Yekaterina Vorontsova-Dashkova

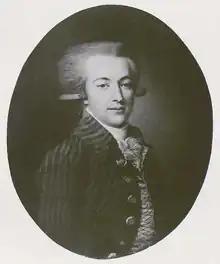
Her husband, Prince Mikhail Dashkov.

Yekaterina learned several languages (Russian, French, Italian and German), studied mathematics at the University of Moscow and read French literature – according to her memoirs, her favourites were Bayle, Montesquieu, Boileau and Voltaire. She also developed an interest in politics at a very young age and was allowed by her uncle to go through his papers, reading diplomatic letters from Russian ambassadors to illustrious foreigners like the Emperor of China (the content of which she describes in her memoirs), which gave her an inside look at how diplomacy worked. She grew up a well-educated, well-read, bright and intelligent girl.